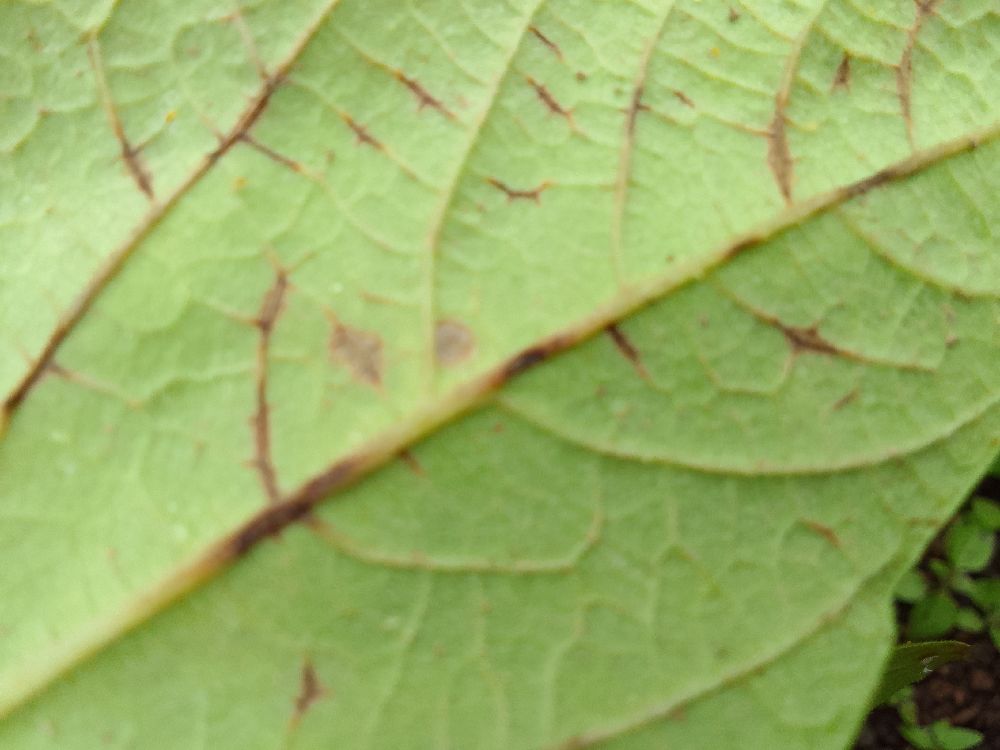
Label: anthracnose